Platypelta

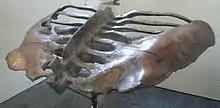
Pelvis of the holotype specimen

In 1914, Barnum Brown and Peter Kaisen, working for the American Museum of Natural History, in Alberta at the Sand Creek near the Red Deer River, eight miles southeast of Steveville, excavated an ankylosaur skeleton, specimen AMNH 5337. In 1971, it was referred to "Euoplocephalus tutus" by Walter Preston Coombs. In 2001 however, Paul Penkalski concluded that this skeleton was nearly identical to another exemplar, AMNH 5403, and that both likely represented a separate taxon. In 2013, Victoria Megan Arbour and Philip Currie continued to refer AMNH 5337 (and AMNH 5403) to "Euoplocephalus", suggesting that differences from other skulls referred to "Euoplocephalus" could be due to changes occurring with growth and development. They also noted that AMNH 5337 differed from "Scolosaurus" and "Dyoplosaurus" in the pelvic region.